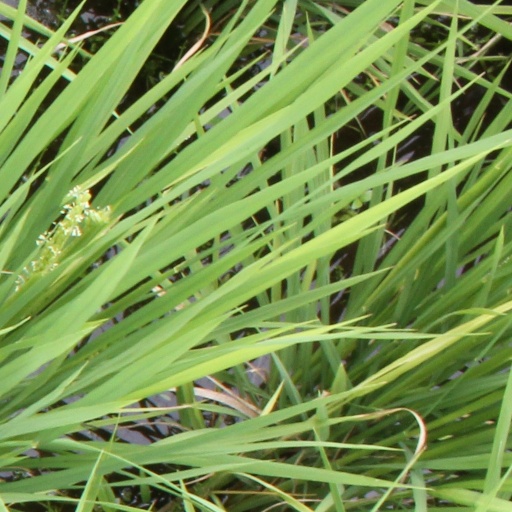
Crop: rice